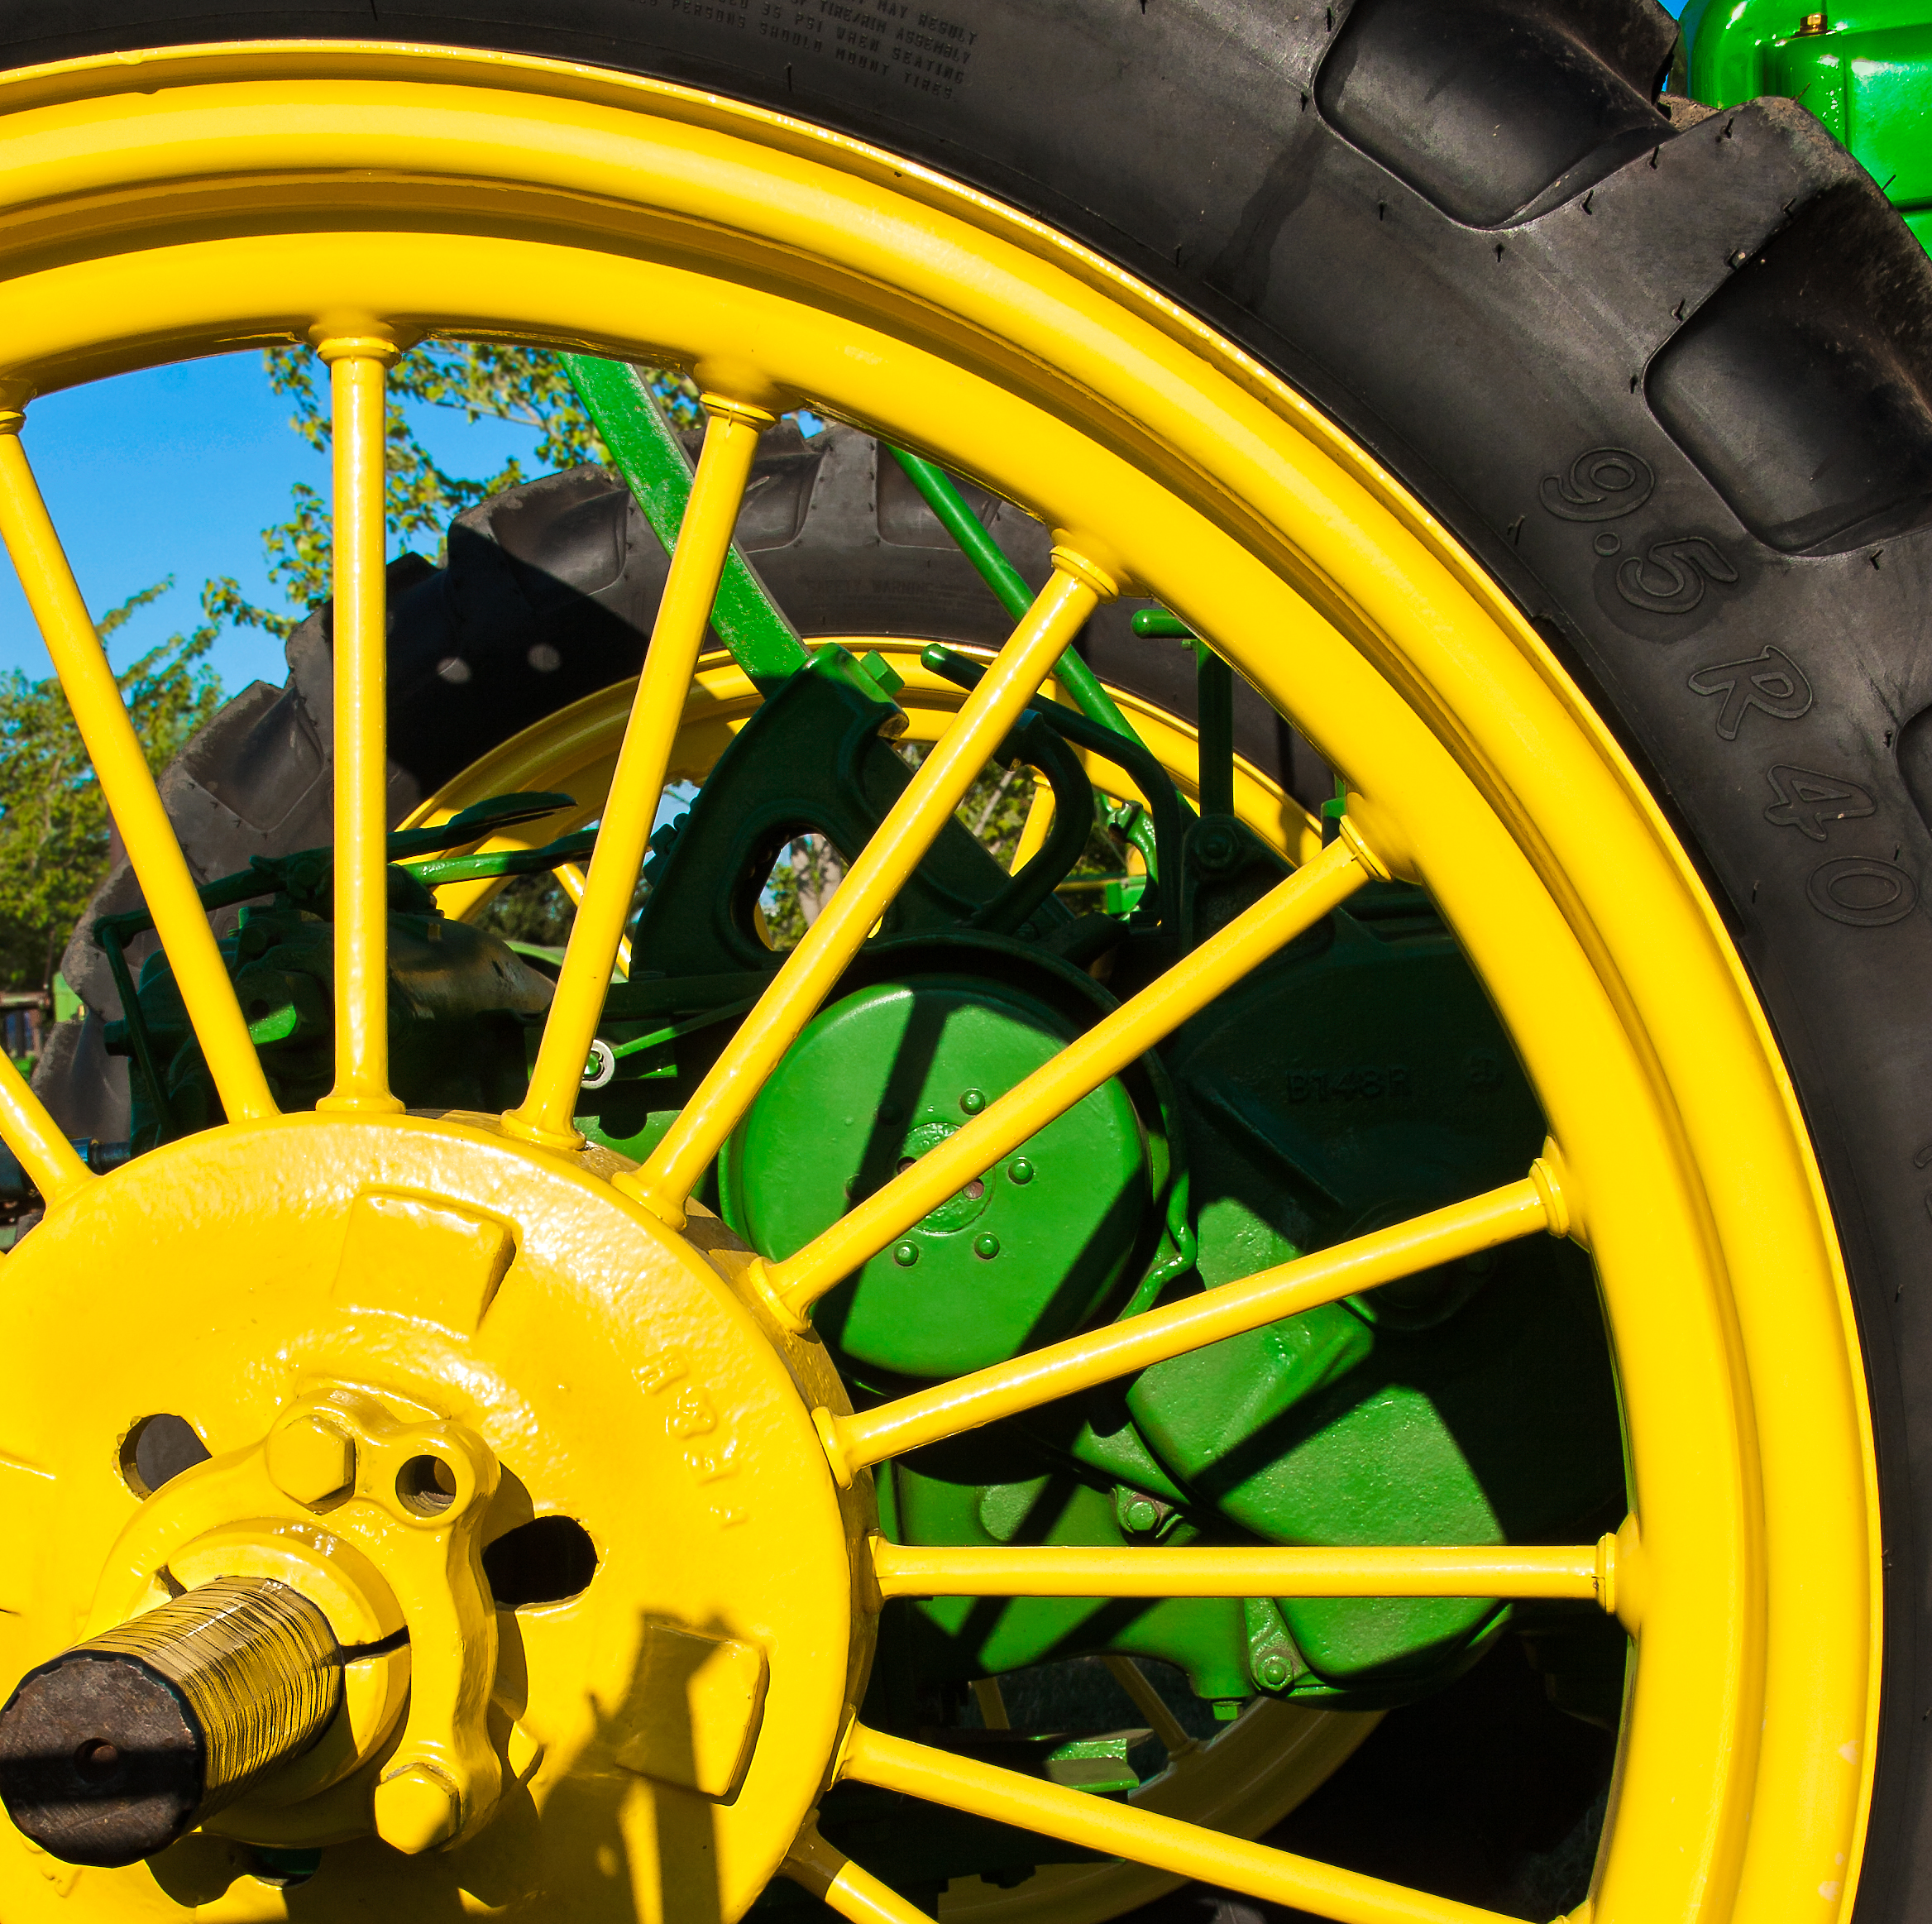
tractor, farm, antique, wheel, green, vehicle, spoke, yellow, tire, spokes, rim, manmade, greatoregonsteamup, johndeere, primarycolors, automotive tire, aircraft engine